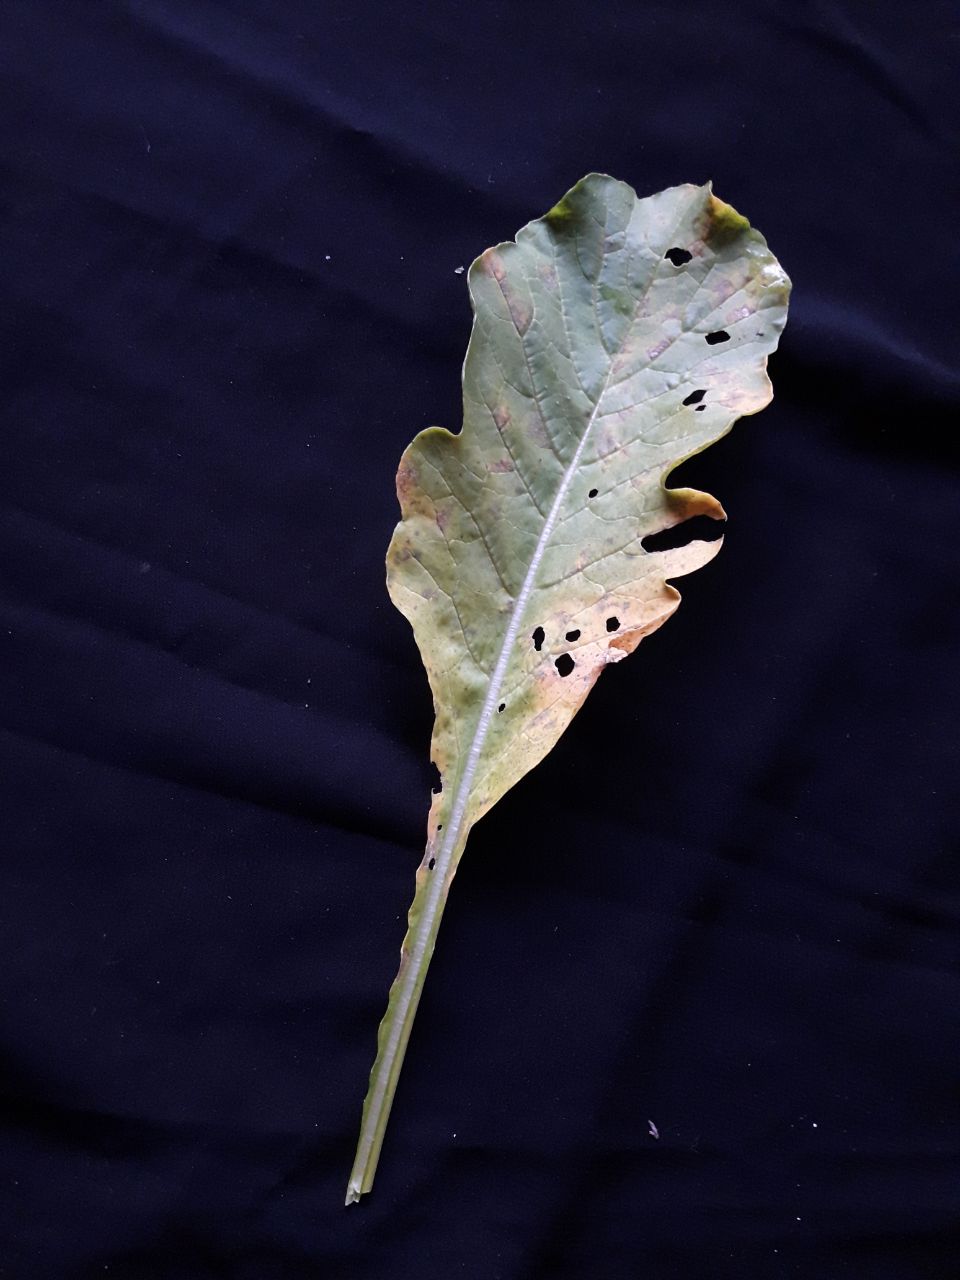
Label: flea beetle